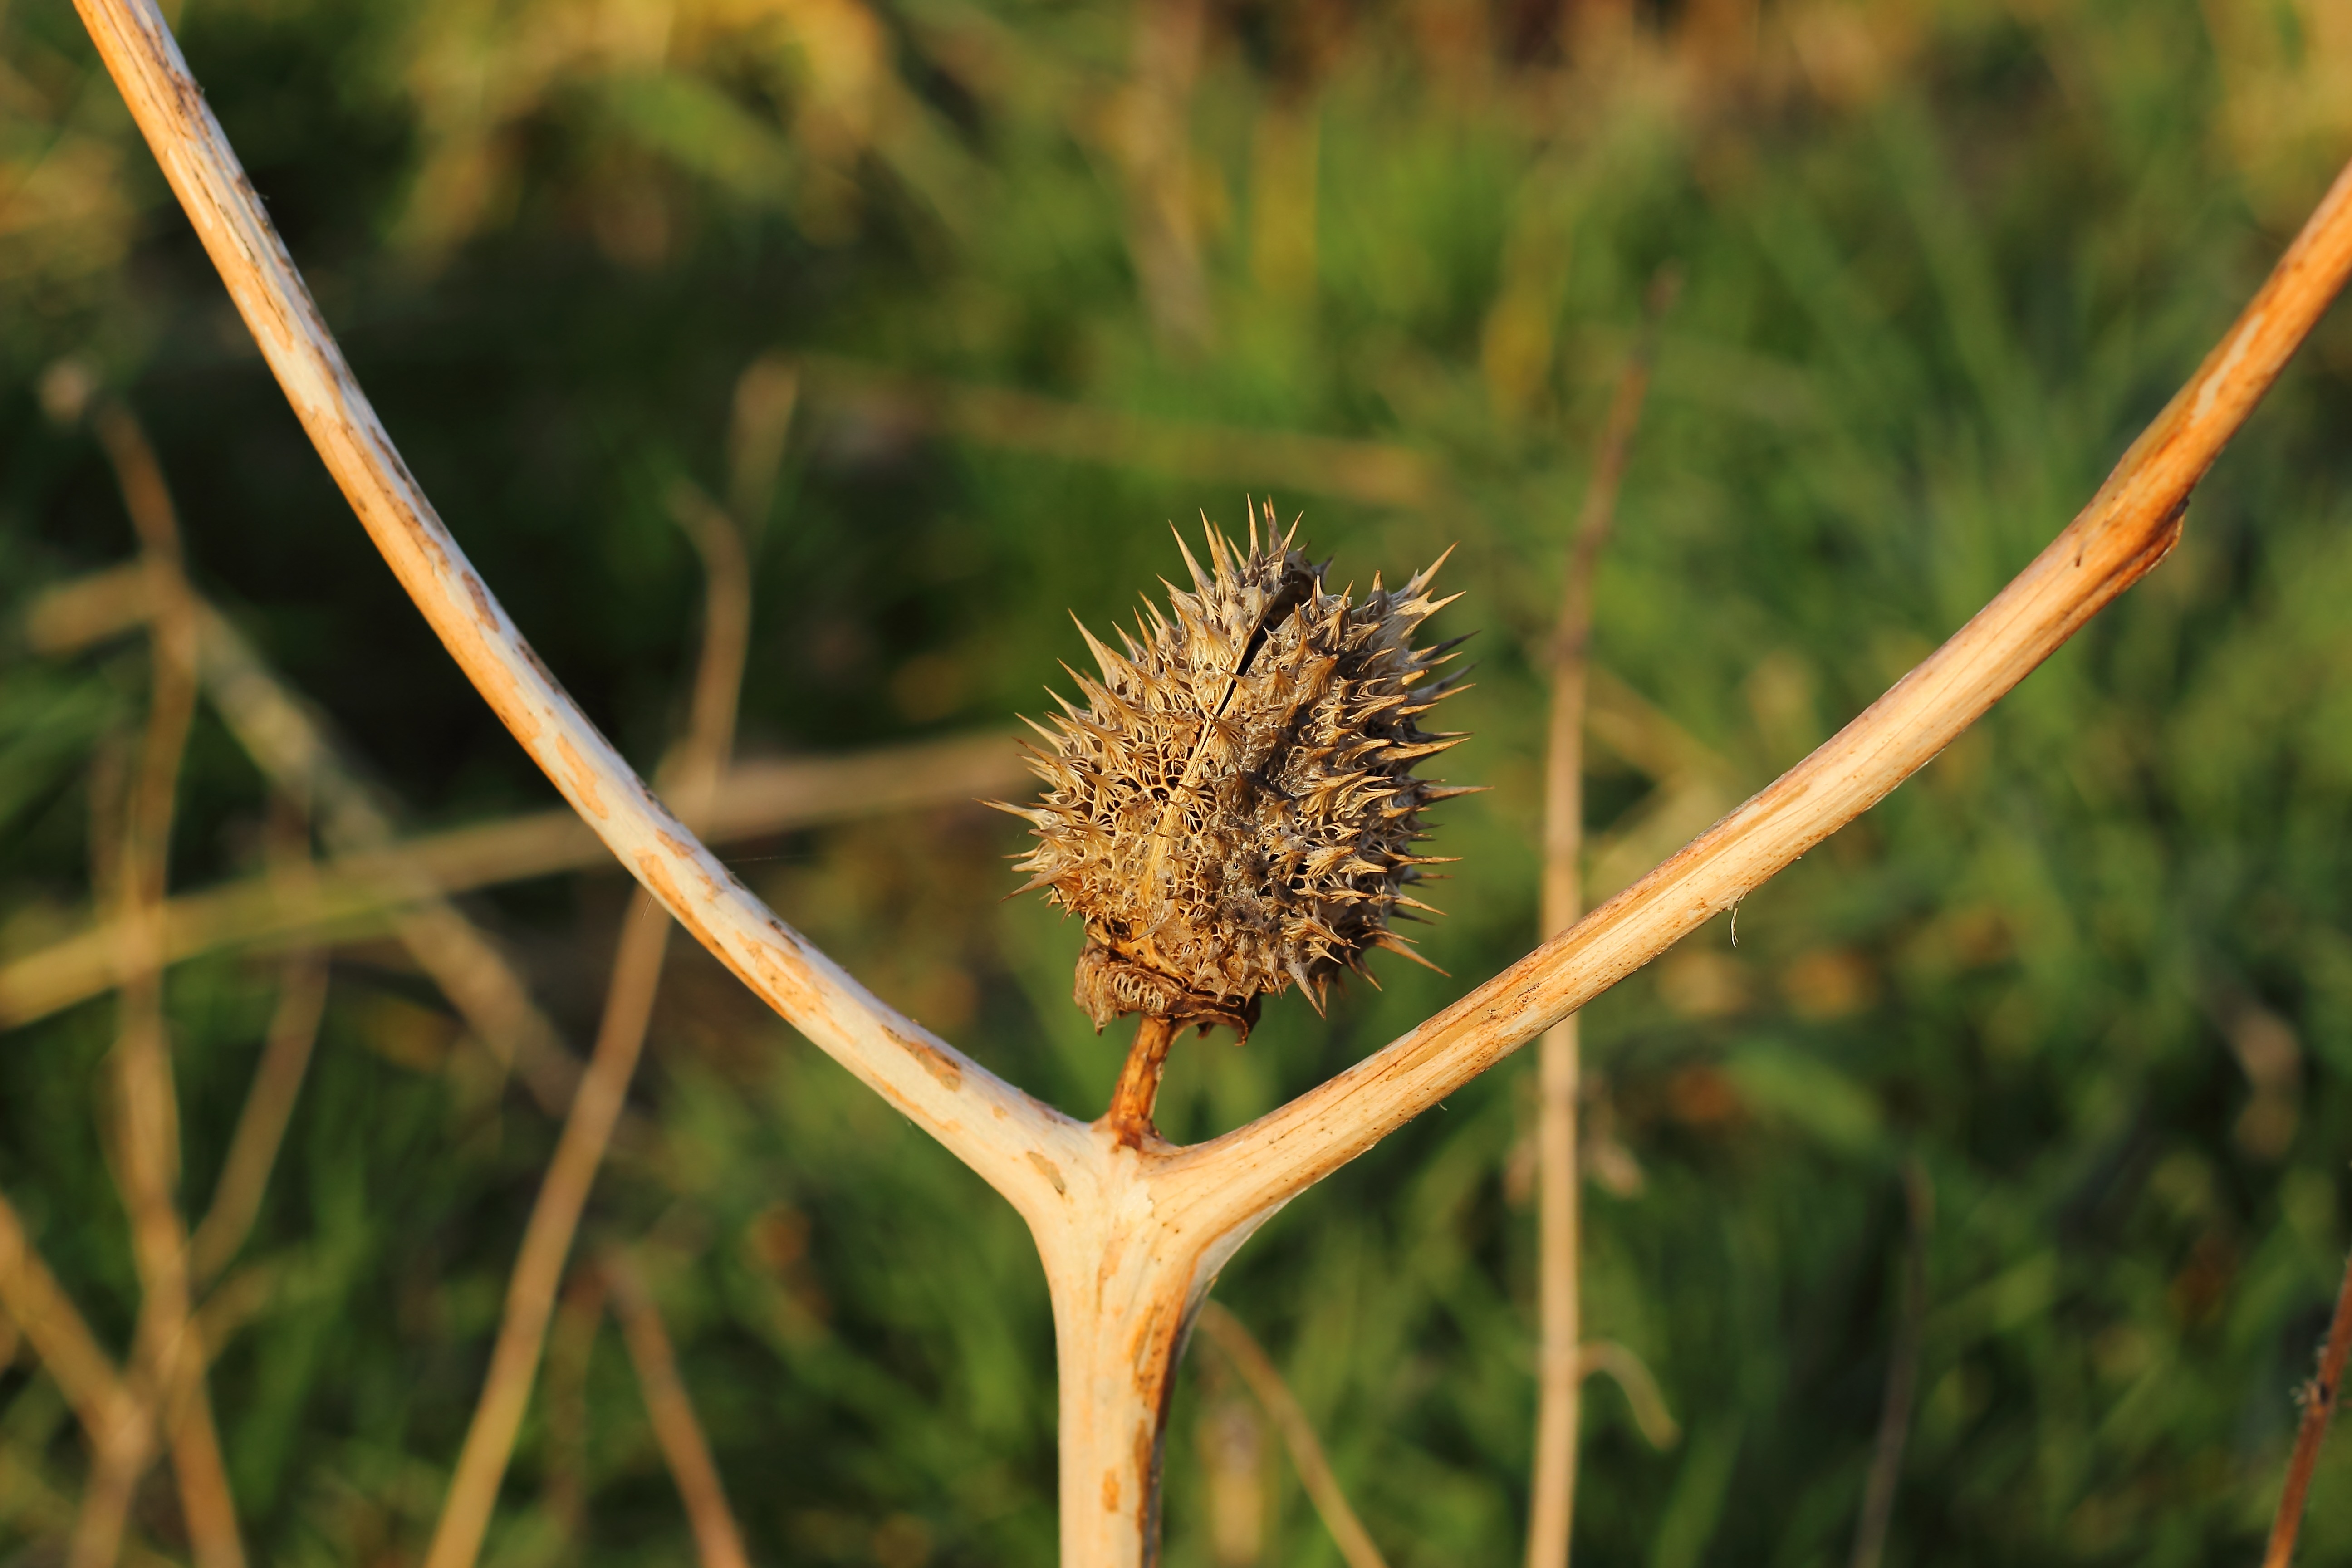
nature, grass, plant, field, lawn, meadow, prairie, leaf, flower, green, crop, autumn, soil, botany, agriculture, flora, fauna, smile, wildflower, close up, cheers, figure, happy, head, thistle, joy, emotion, poor, macro photography, enthusiasm, flowering plant, grass family, plant stem, land plant, thorns spines and prickles, glu ck, heureka